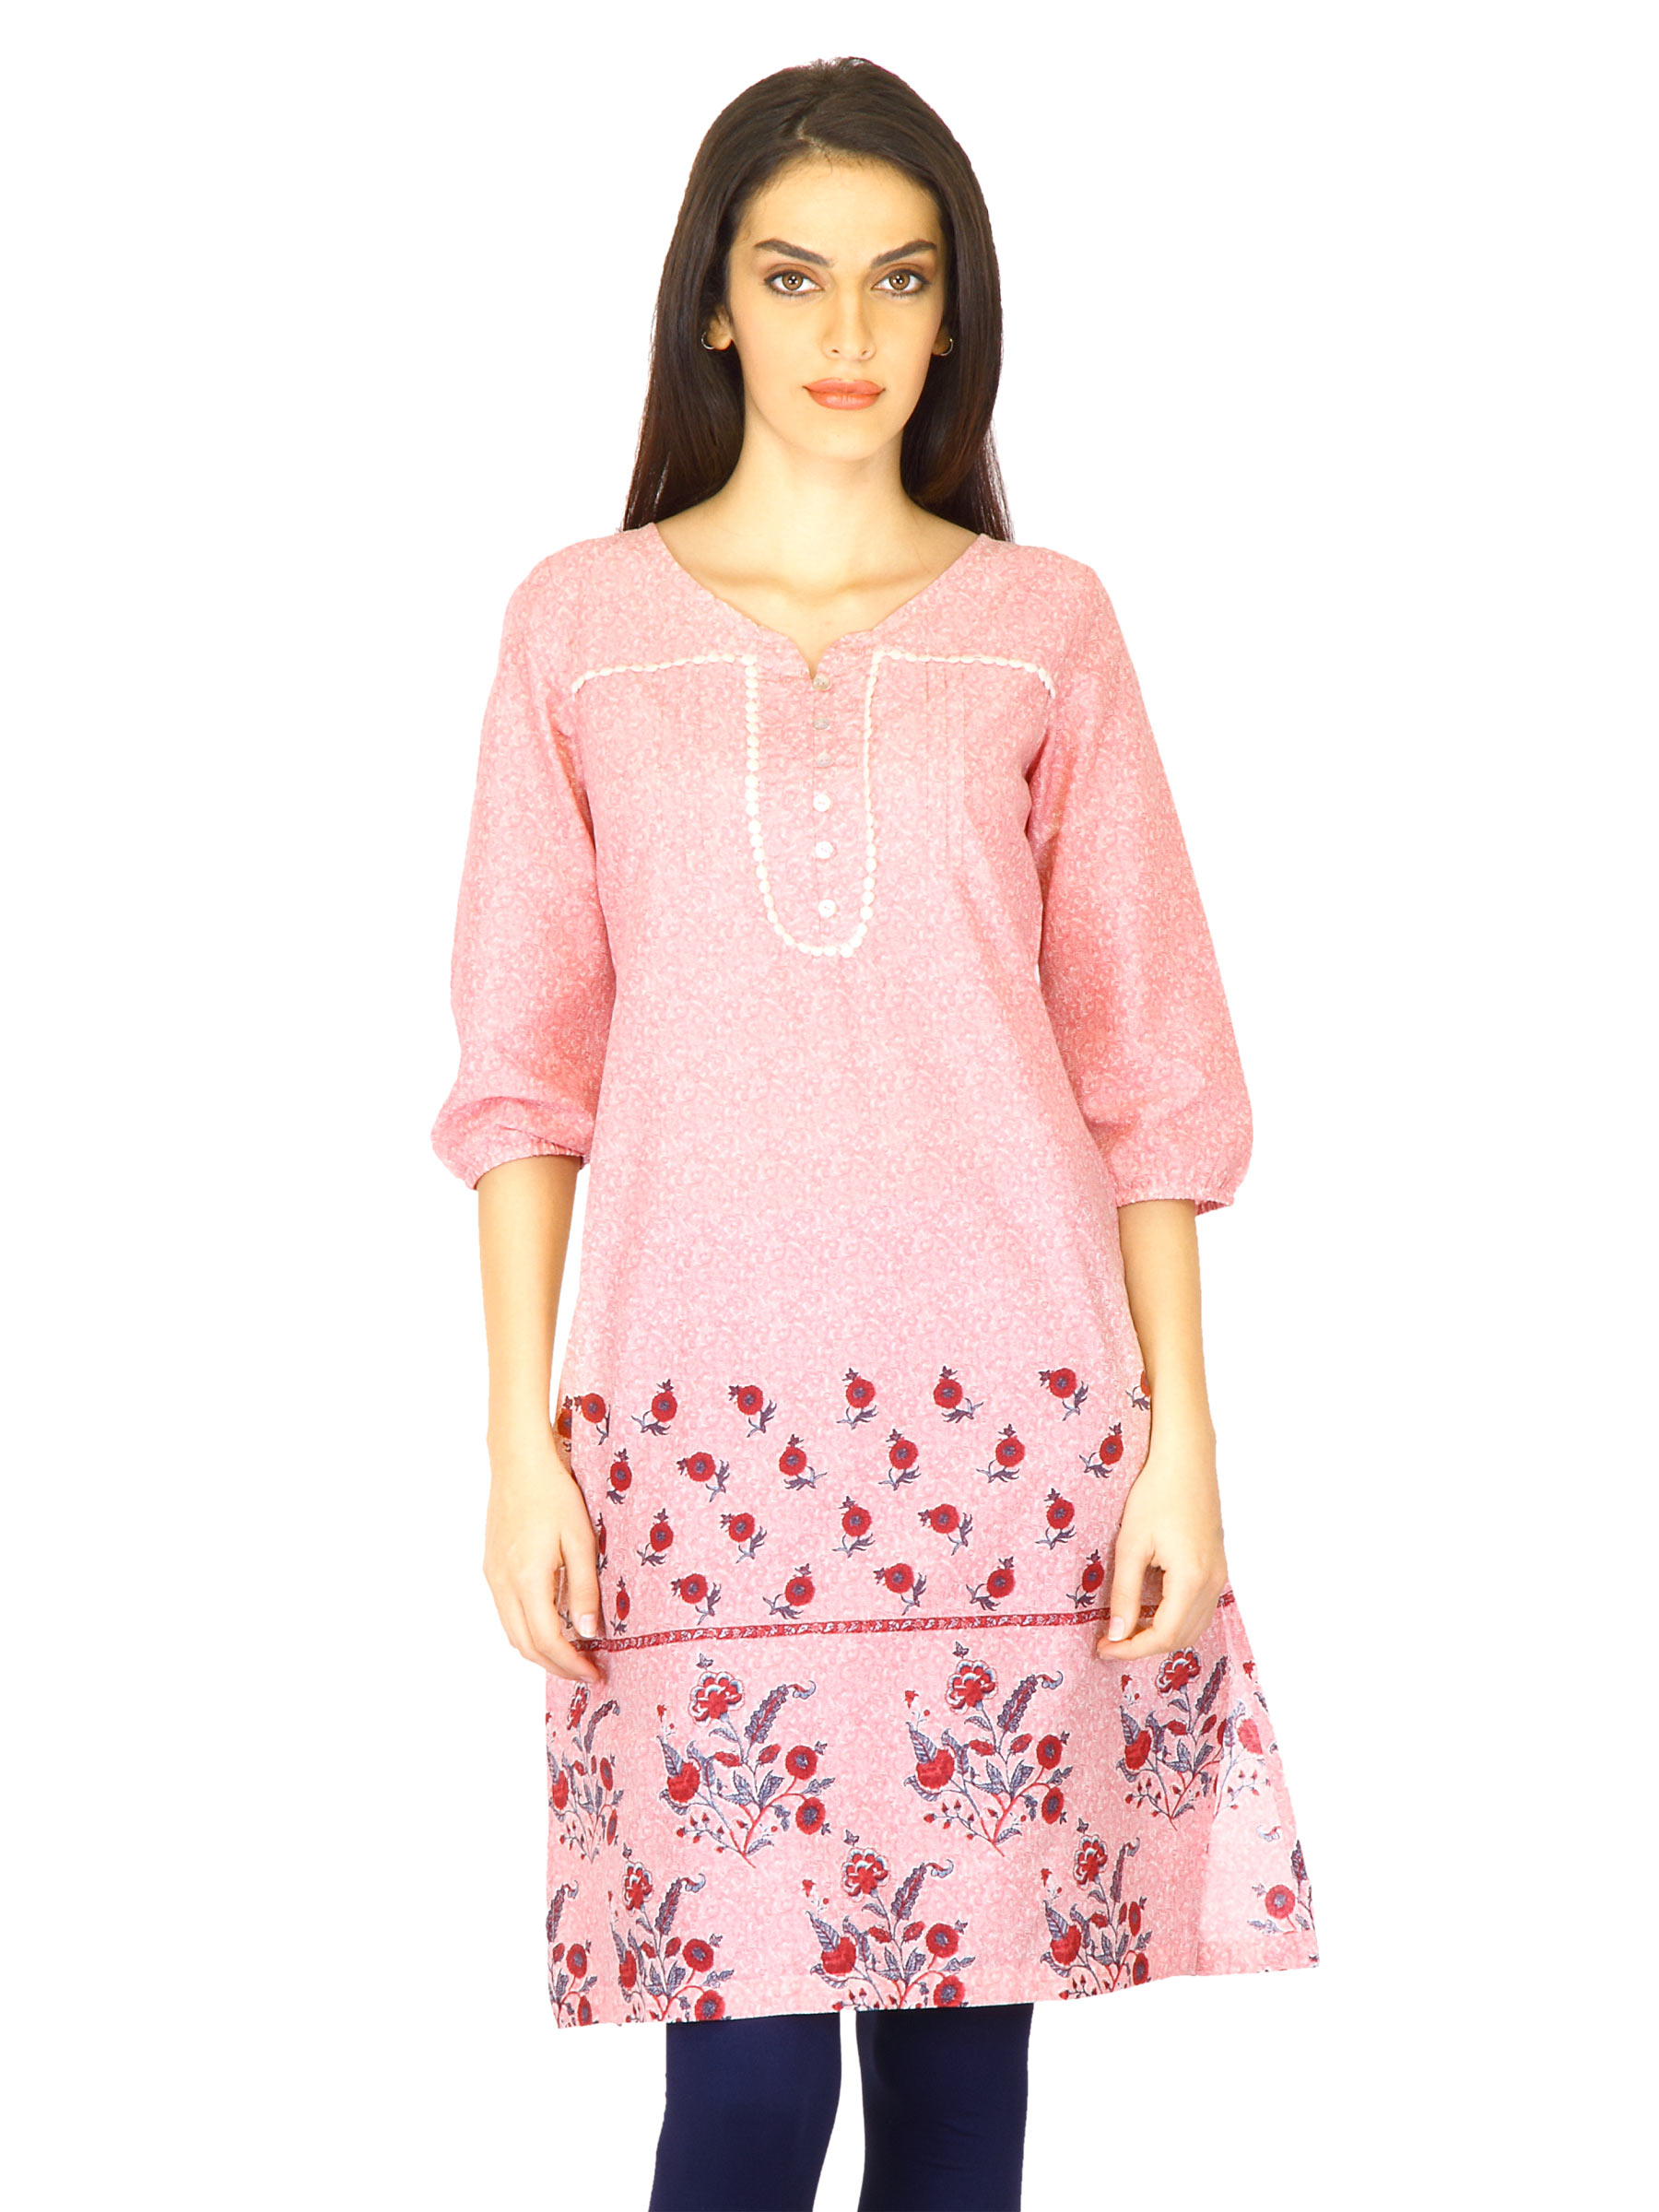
W Women Printed Pink Kurtas
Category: Apparel / Topwear / Kurtas
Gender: Women
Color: Pink
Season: Summer 2011
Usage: Ethnic